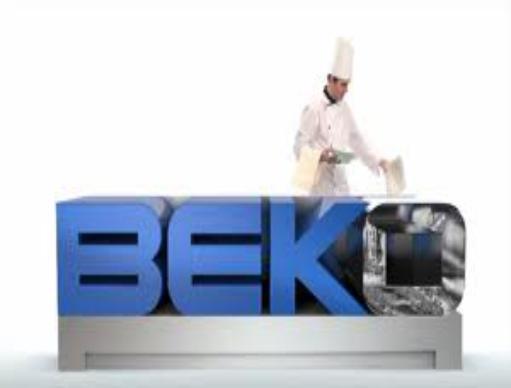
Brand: Beko
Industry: Necessities